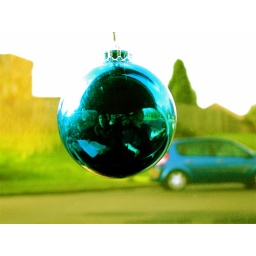
This Christmas bauble hanging in the car window gives an eerie reflection of the car's driver and map reader